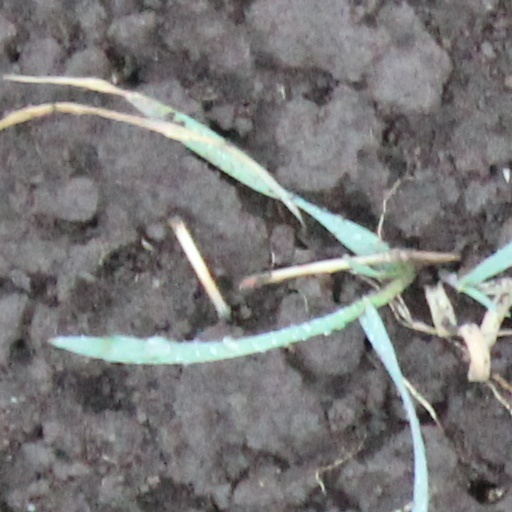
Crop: wheat